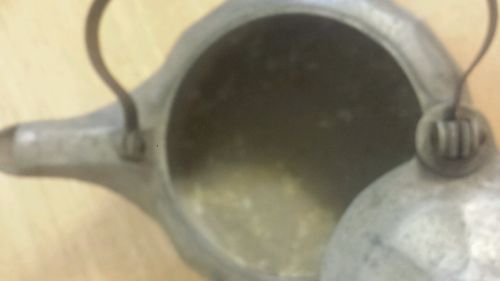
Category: kettle